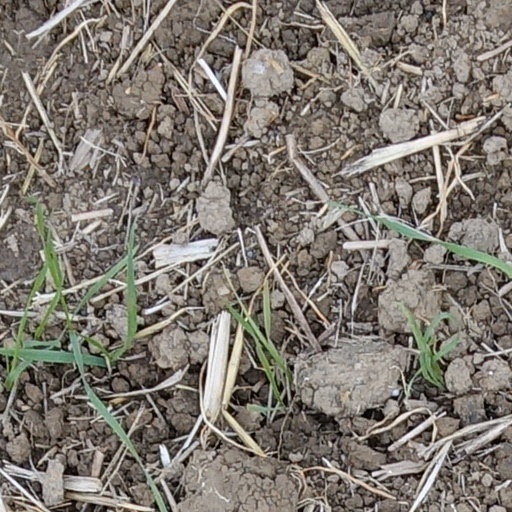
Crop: wheat